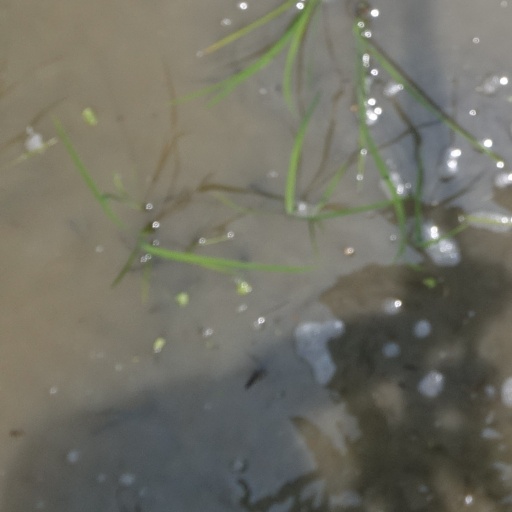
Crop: rice